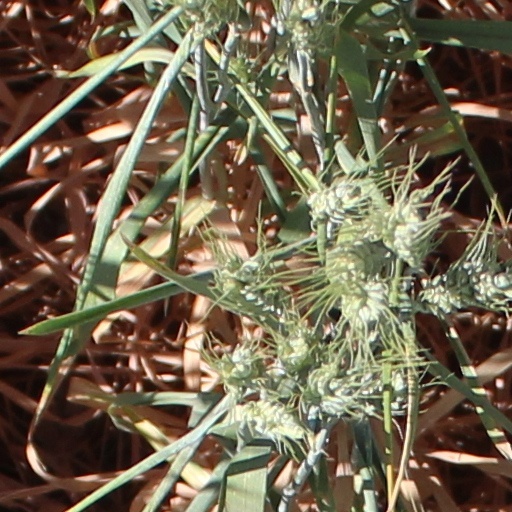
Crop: wheat